Nikola Mirotić

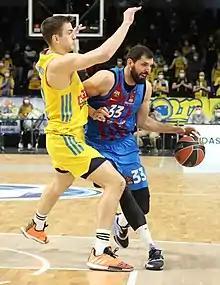
Mirotić with FC Barcelona in 2022

On 6 July 2019, Mirotić signed a three-year deal, with the option of an extension through to 2023, with FC Barcelona of the Liga ACB and the EuroLeague. According to sources, Mirotić's contract was worth €26 million, making him the highest-paid basketball player in Europe. On 27 June 2020, Mirotic was awarded the league's Most Valuable Player award. He became the fifth player in Liga Endesa history to have multiple MVP awards, joining Darryl Middleton, Arvydas Sabonis, Luis Scola and Felipe Reyes. Mirotić finished the season averaging 19.5 points and 5.7 rebounds per game. He extended his contract until 2025 on 25 September 2020.